Split of the Catholic University of Leuven

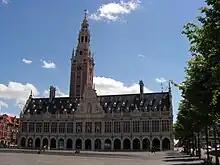
The historic library of the Catholic University of Leuven, rebuilt after its destruction by the German Army in 1914, was a symbol of Belgian national identity

The Catholic University of Leuven was one of Belgium's major universities. It split along linguistic lines after a period of civil unrest in 1967–68 commonly known as the Leuven Affair ("Affaire de Louvain") in French and Flemish Leuven ("Leuven Vlaams"), based on a contemporary slogan, in Dutch. The crisis shook Belgian politics and led to the fall of the government of Paul Vanden Boeynants. It marked an escalation of the linguistic tension in Belgium after World War II and had lasting consequences for other bilingual institutions in Belgium within higher education and politics alike. In 1970 the first of several state reforms occurred, marking the start of Belgium's transition to a federal state.